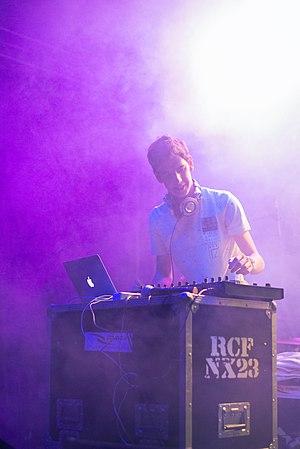
Roman Mogoutnov, plus connu sous le nom de scène Mix-Roman, est un disc jockey russe basé à Moscou.